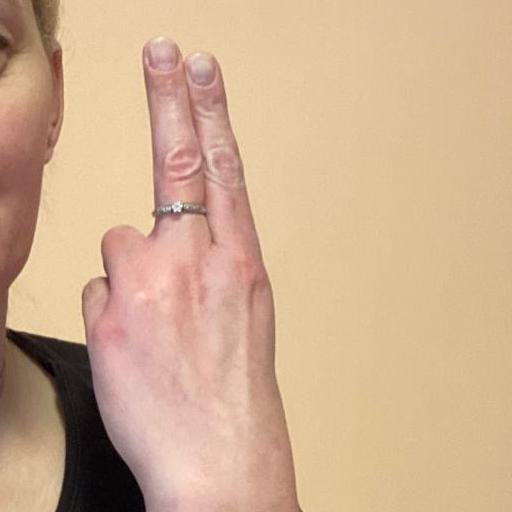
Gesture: two_up_inverted